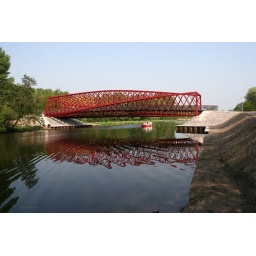
The ripples made by the boat reshape the reflection of the bridge